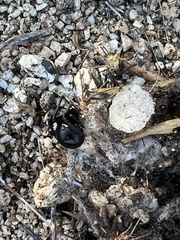
Species: Lactrodectus_hesperus